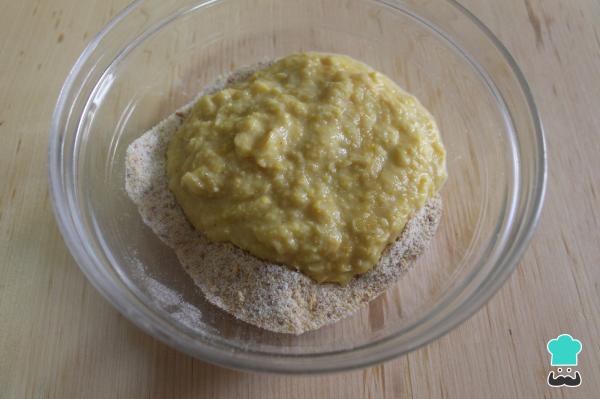
Incorpora la papilla de maíz y leche a la harina, mezcla bien con la cuchara.